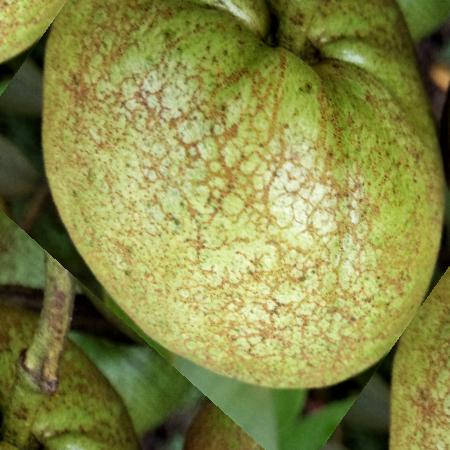
Label: Scab